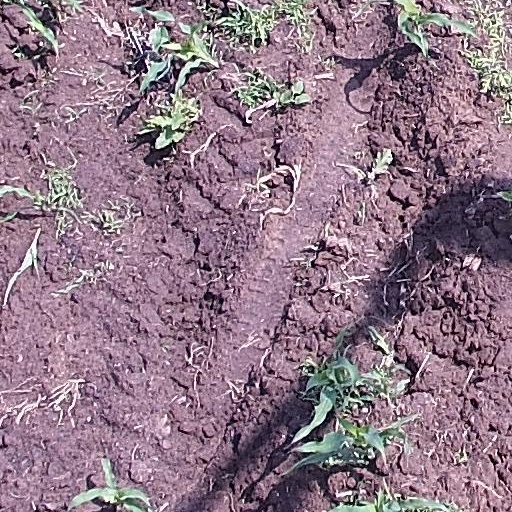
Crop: maize; corn